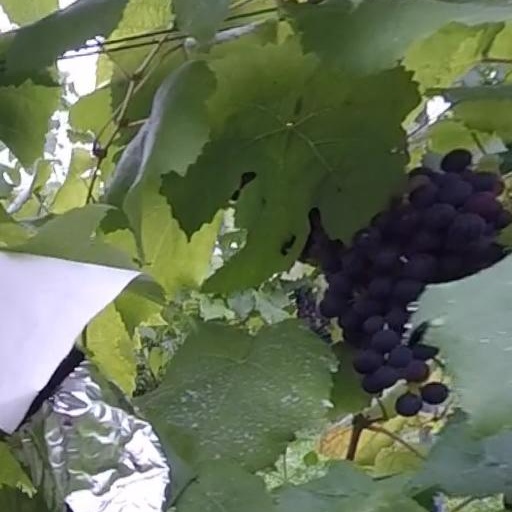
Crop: grape